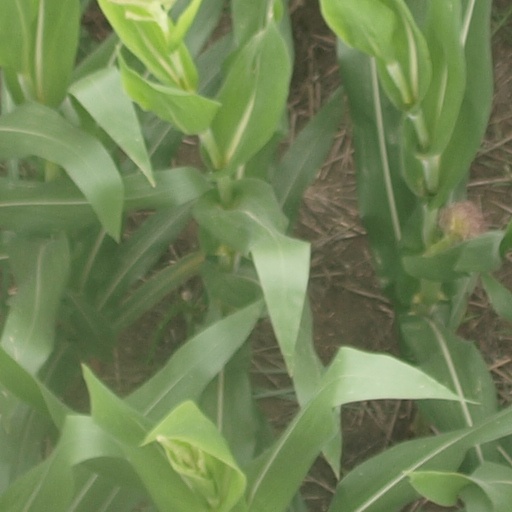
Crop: maize; corn